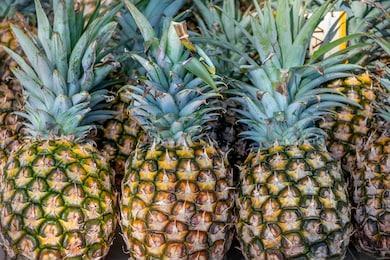
Label: pineapple